Middleton Island

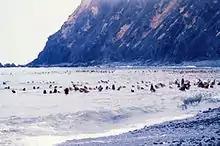
A raft of Steller sea lions off the coast of Middleton Island, 1978

Middleton Island is an island in the U.S. state of Alaska, located in the Pacific Ocean approximately southwest of Cordova. Most of the acreage on the island is owned by Chugach Alaska Corporation, a for-profit corporation. The island is also home of the unattended Middleton Island Airport and NEXRAD weather radar (FAA), and the privately owned Middleton Island Marine Biological Station with researchers resident year-round.